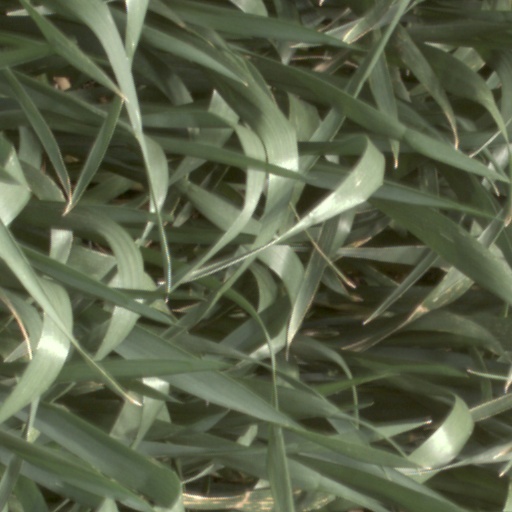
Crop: wheat